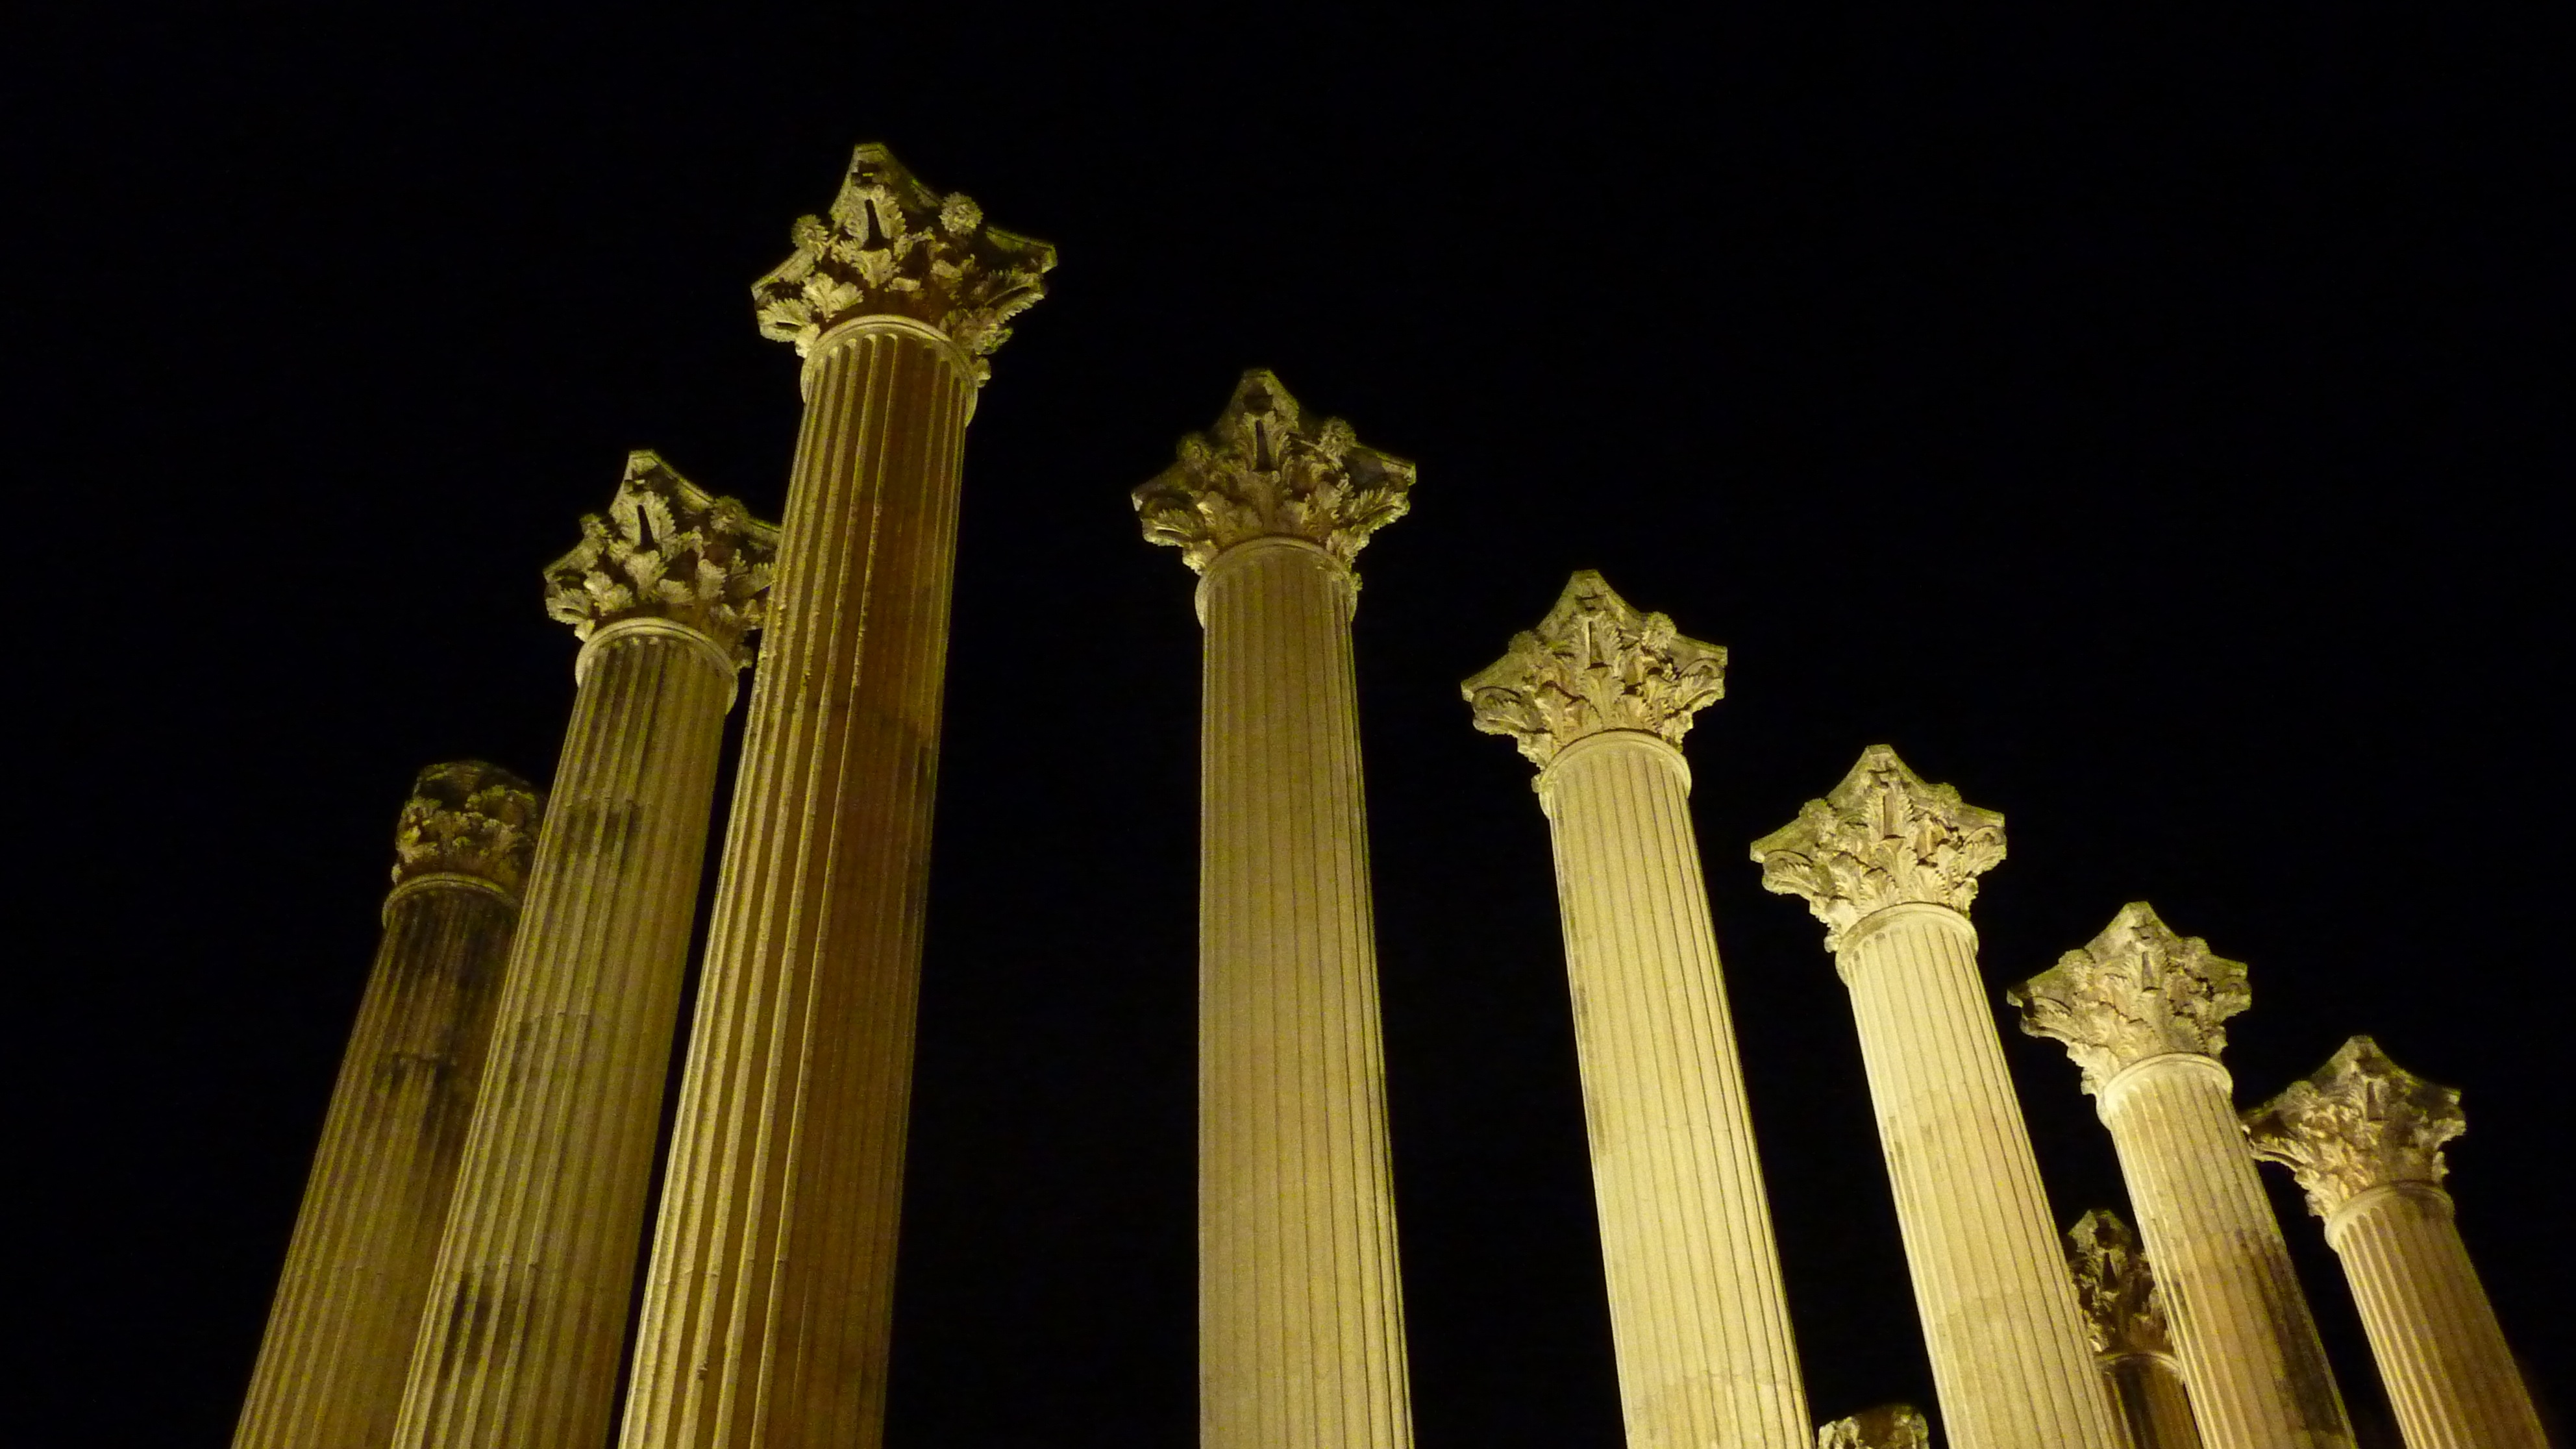
structure, night, monument, statue, column, religion, spain, temple, carving, cordoba, roman temple, ancient history